Gil Santos

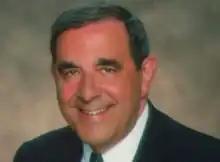

Gilbert A. Santos (April 19, 1938 – April 19, 2018) was an American radio play-by-play announcer based in the Boston area. He called games for the New England Patriots of the National Football League and the Boston Celtics of the National Basketball Association, served as the morning sports reporter for WBZ radio in Boston. He was an inductee of the Massachusetts Broadcasters Hall of Fame.